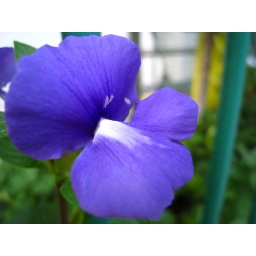
purple flower by the road side